Science and technology in Turkey

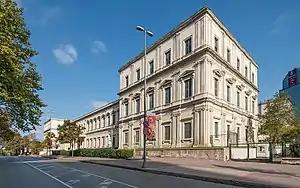
Taşkışla campus of Istanbul Technical University

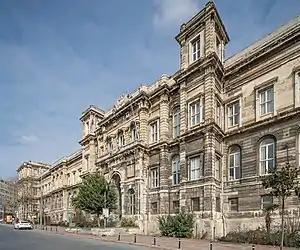
Maçka campus of Istanbul Technical University

This article incorporates text from a free content work. Licensed under CC BY-SA 3.0 IGO Text taken from "UNESCO Science Report: the Race Against Time for Smarter Development", UNESCO, UNESCO publishing. To learn how to add open license text to Wikipedia articles, please see . For information on , please see the terms of use.